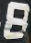
Number: 8